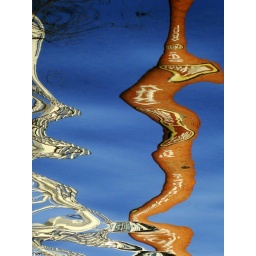
Reflection of the Lucky Strike smoke stack and the water tower at the American Tobacco Campus in Durham reflected in the &amp;quot;river&amp;quot;.